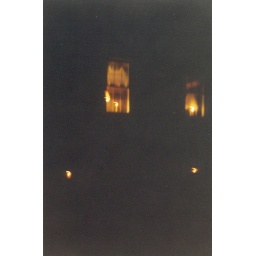
candles in front of my house soon after 9/11